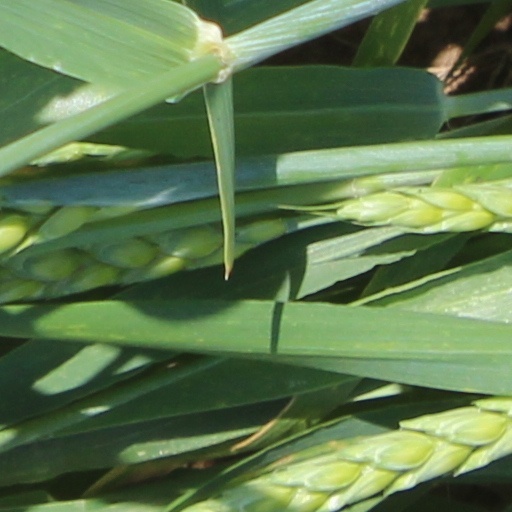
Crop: wheat